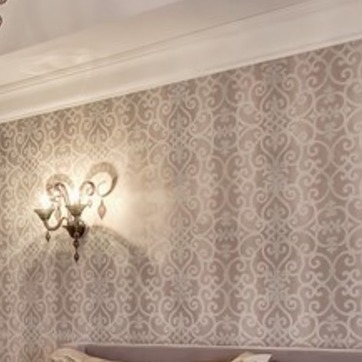
Material: wallpaper